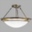
Label: lamp